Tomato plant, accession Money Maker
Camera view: tilt-top (135 deg); turntable rotation: 30 degrees
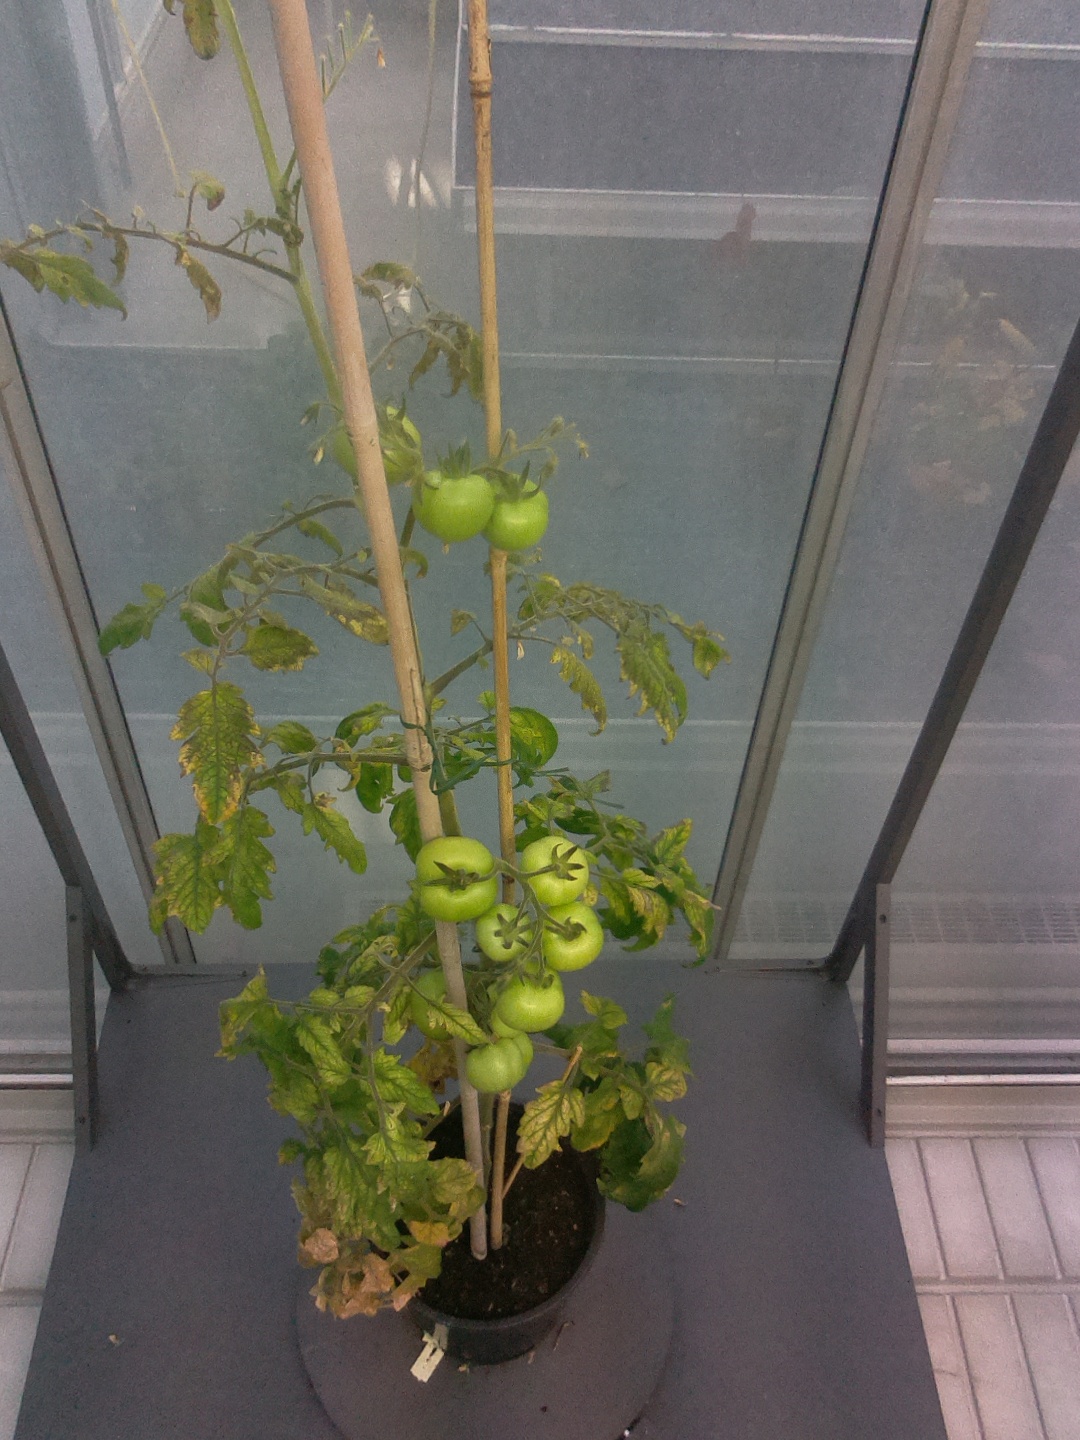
BBCH growth stage 78: 80% -90% of final fruit size